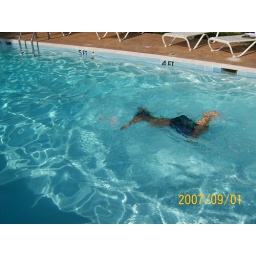
I caught him swimmin underwater...that boy has gotta have fish blood he can stay under unbelievably long!!!LOL!!